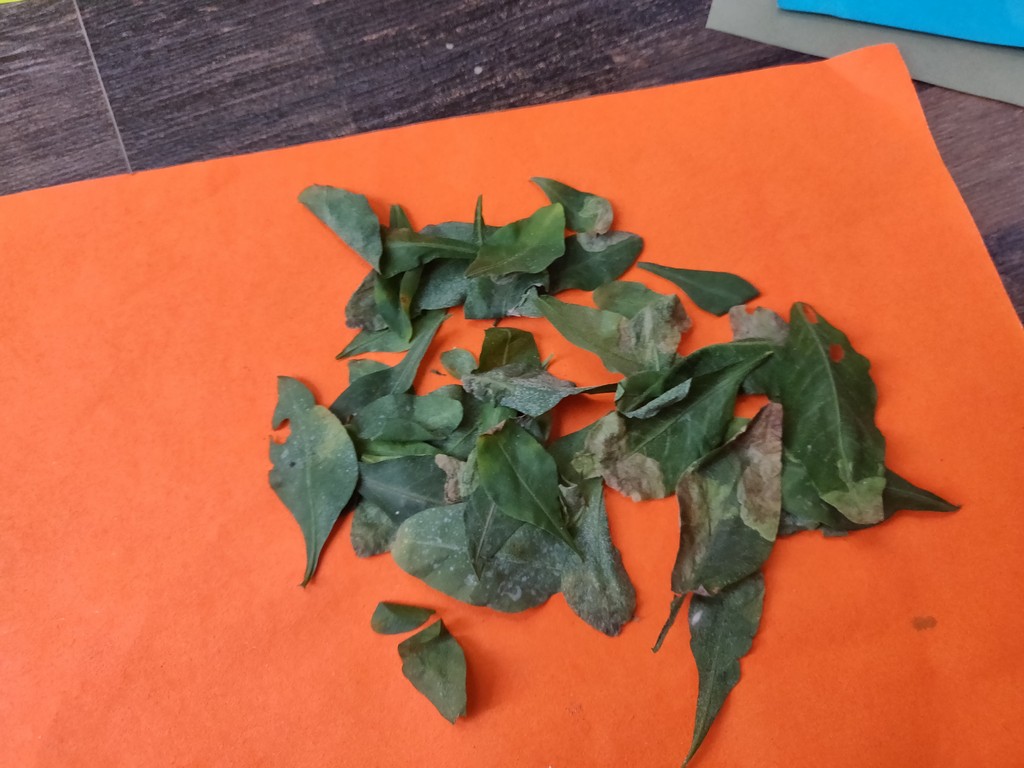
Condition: Unhealthy
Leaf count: multiple
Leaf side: unknown